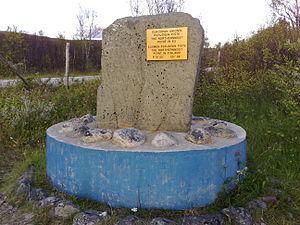
Point le plus septentrional de l'Union européenne, situé à Utsjoki, Finlande.
Nuorgam, en same du Nord Njuorggán, est un village-frontière finlandais de la municipalité d'Utsjoki, dans la région de Laponie. Il s'agit de la localité la plus septentrional de Finlande.
Les relations entre la Norvège et l’Union européenne sont anciennes, notamment car la Norvège a – par deux fois : en 1972 et 1994 – entamé des procédures d'adhésion à l’Union européenne.